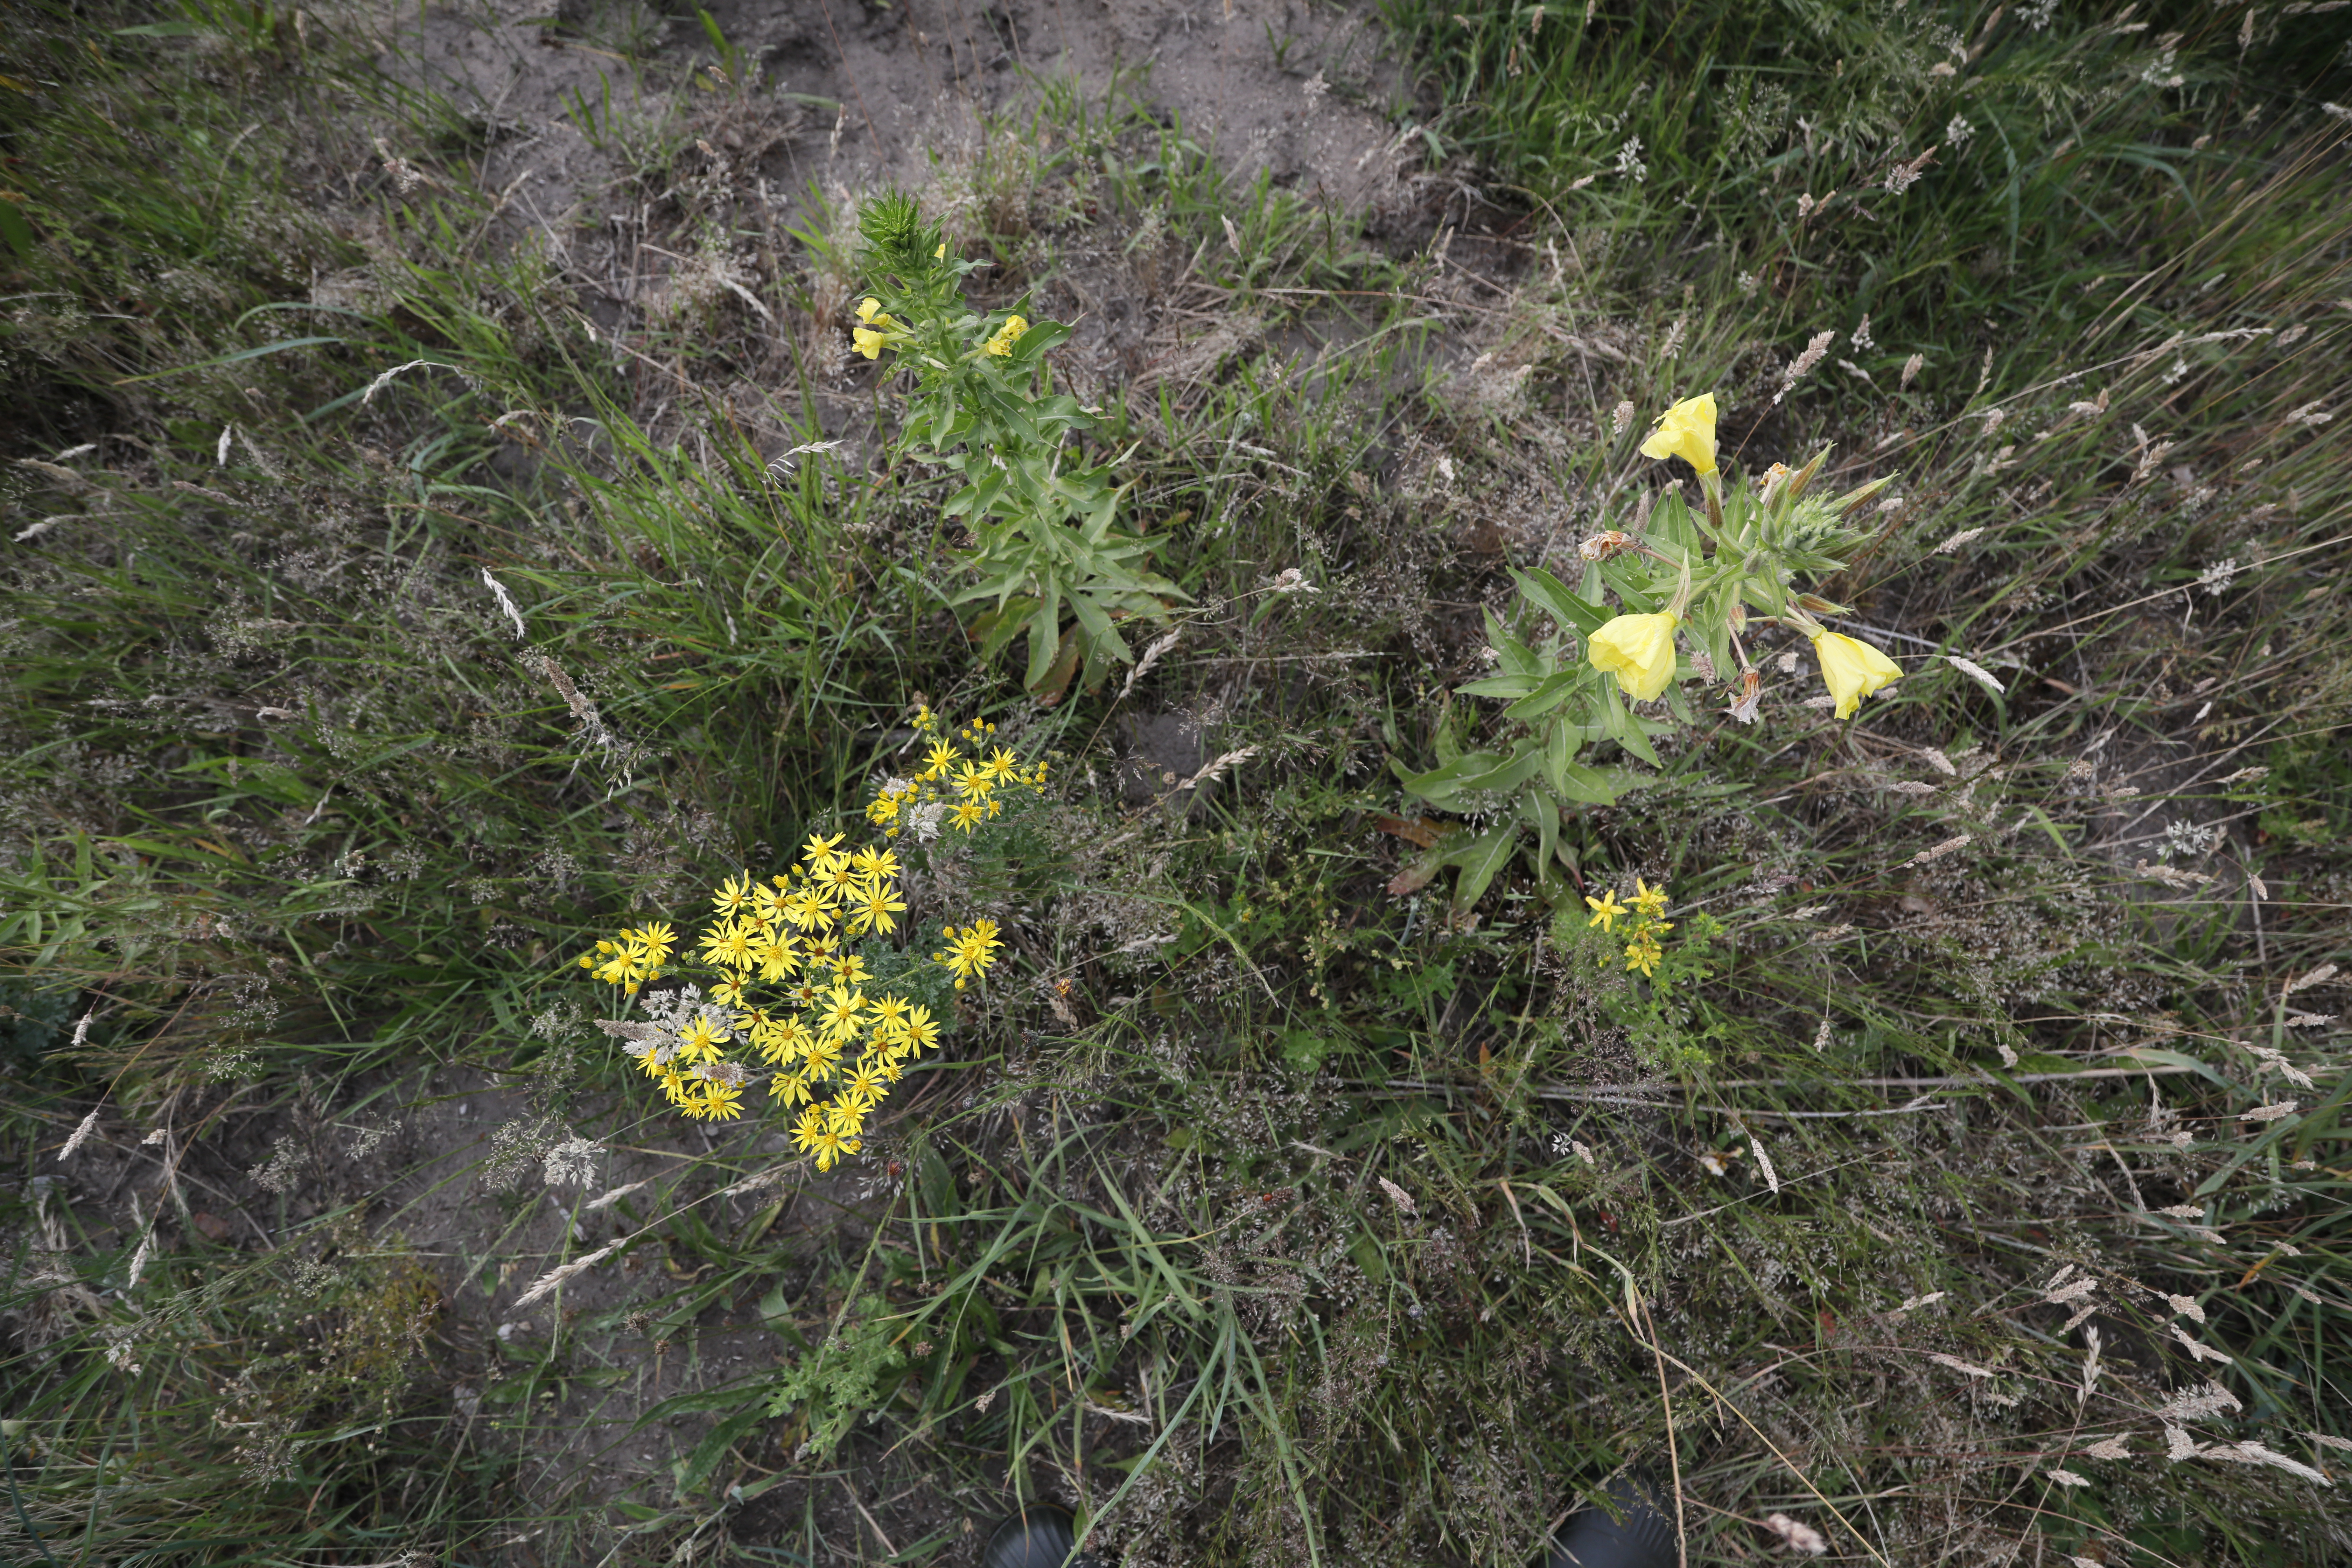
Plant species: Oenothera glazioviana, Hypericum perforatum, Jacobaea vulgaris